Desdamona

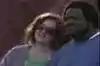
Ill Chemistry

Desdamona wrote and performed guest vocals on Brother Ali's "Rites of Passage" on the track titled "We Will Always B" in 2000. Her lines criticized male dominance of hip hop and chauvinism in general. Desdamona's first officialCD, "The Ledge", came out on 5 June 2005 on the Zlink Entertainment Label. It included twelve songs. Prior to that she had independently released three projects (Alive @ First Ave, Resilence, A Prelude to the Real Thing. She frequently collaborates with Twin Cities beatboxer Carnage the Executioner, also known as Carnage. On Desdamona's second disc, "The Source", which came out 26 June 2007, the duo do the first track, "Infinity", together. The two have formed a group called Ill Chemistry, which was noted as a rising hip hop group at the 2007 Minnesota Music Awards. Desdamona has noted that they're working on a collaboration on her blog.